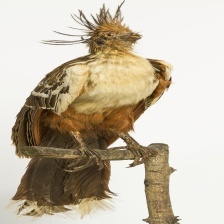
Species: HOATZIN
Scientific name: OPHISTHOCOMUS HOAZIN